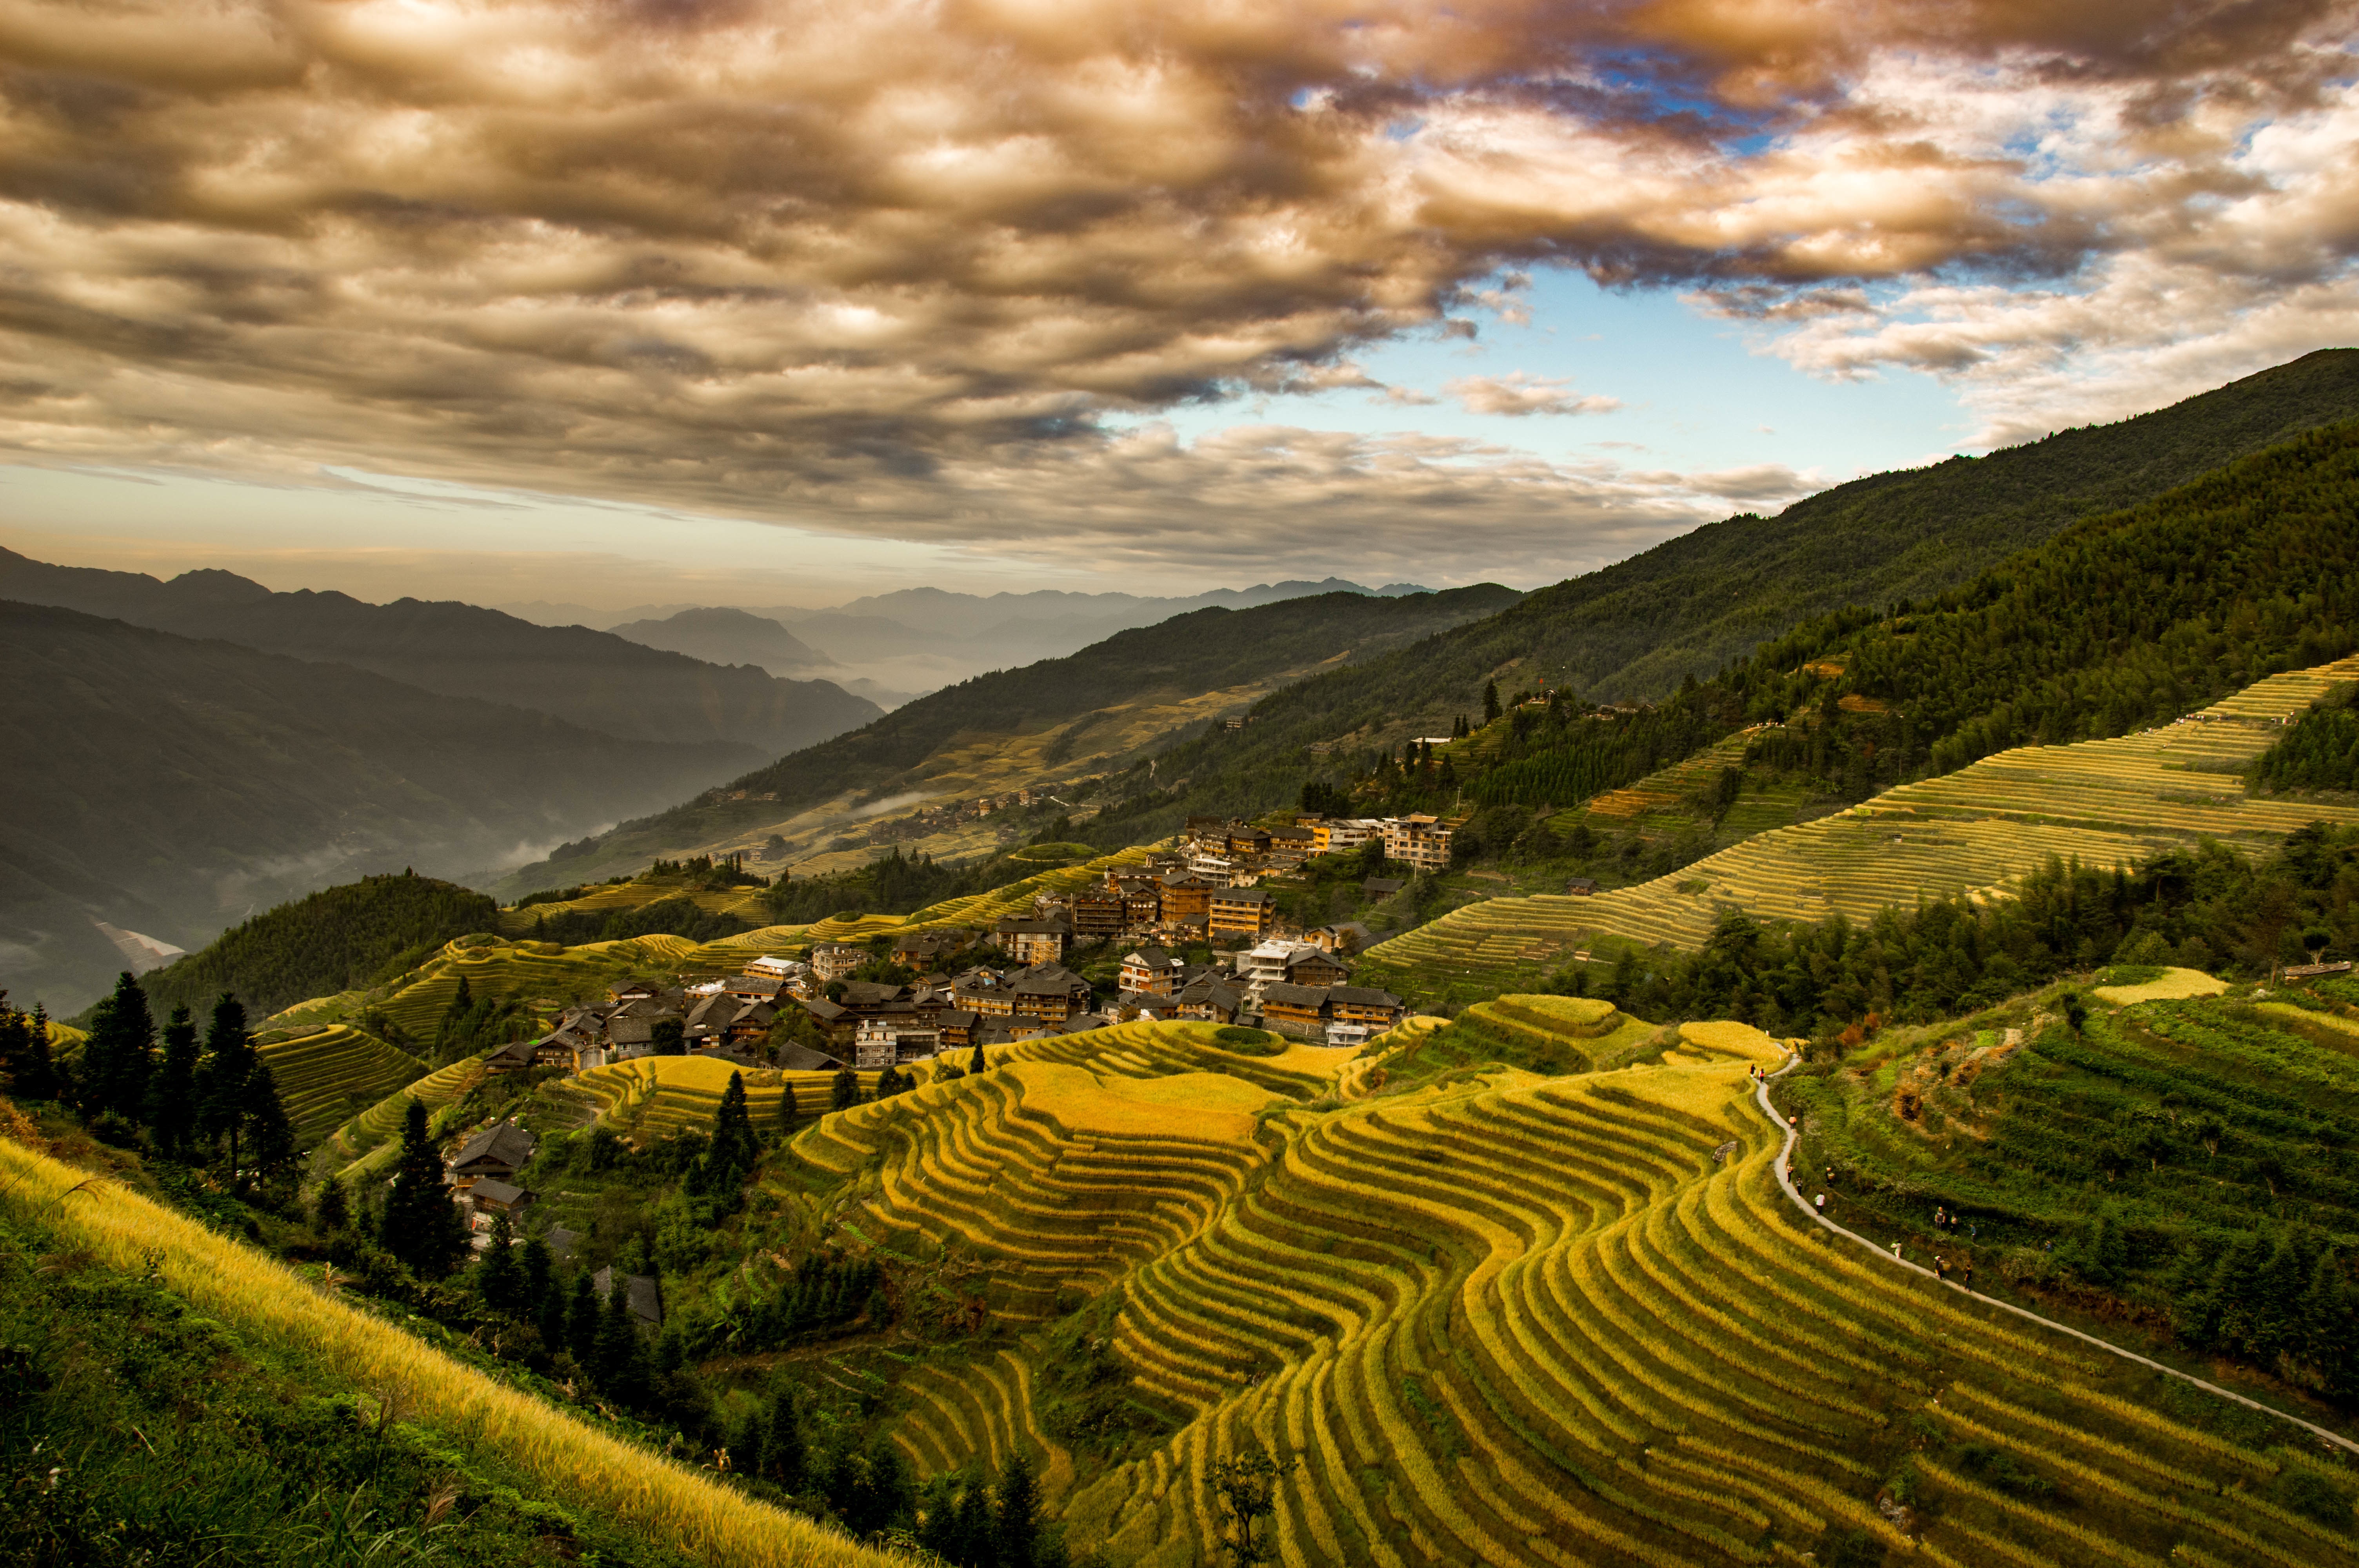
landscape, nature, mountain, cloud, sky, field, sunlight, morning, hill, flower, valley, mountain range, agriculture, terrace, plateau, rural area, landform, geographical feature, mountainous landforms